Abigail Adams Eliot

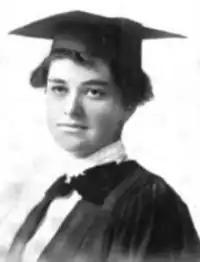
At Radcliffe in 1914

After serving at the First Parish Church of Dorchester on Meeting House Hill for 13 years, Reverend Eliot became the minister and social worker at the Bulfinch Place Church in the West End, and the family moved to 2 West Cedar Street on Beacon Hill. Eliot graduated from the Winsor School, a private preparatory school on Beacon Hill, in 1910. After receiving her A.B. degree from Radcliffe College in 1914, she spent five years doing social work for Associated Charities and the Children's Mission to Children. From 1919 to 1920 she studied at Oxford University, and briefly worked for the Massachusetts Minimum Wage Committee. The Woman's Education Association of Boston sent her to England for six months in 1921 to study the nursery school movement at the Rachel McMillan Nursery School and Training Centre in London, and to prepare herself to start a similar school in Boston.